Cory baronets

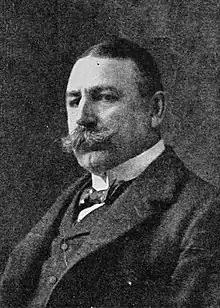
Clifford Cory

The Cory Baronetcy, of Llantarnam Abbey in the County of Monmouth, was created in the Baronetage of the United Kingdom on 27 November 1907 for the businessman and Liberal politician Clifford Cory. He was head of Cory Brothers & Company Ltd, colliery proprietors and oil refiners, and represented St Ives in the House of Commons. The title became extinct on his death in 1941.